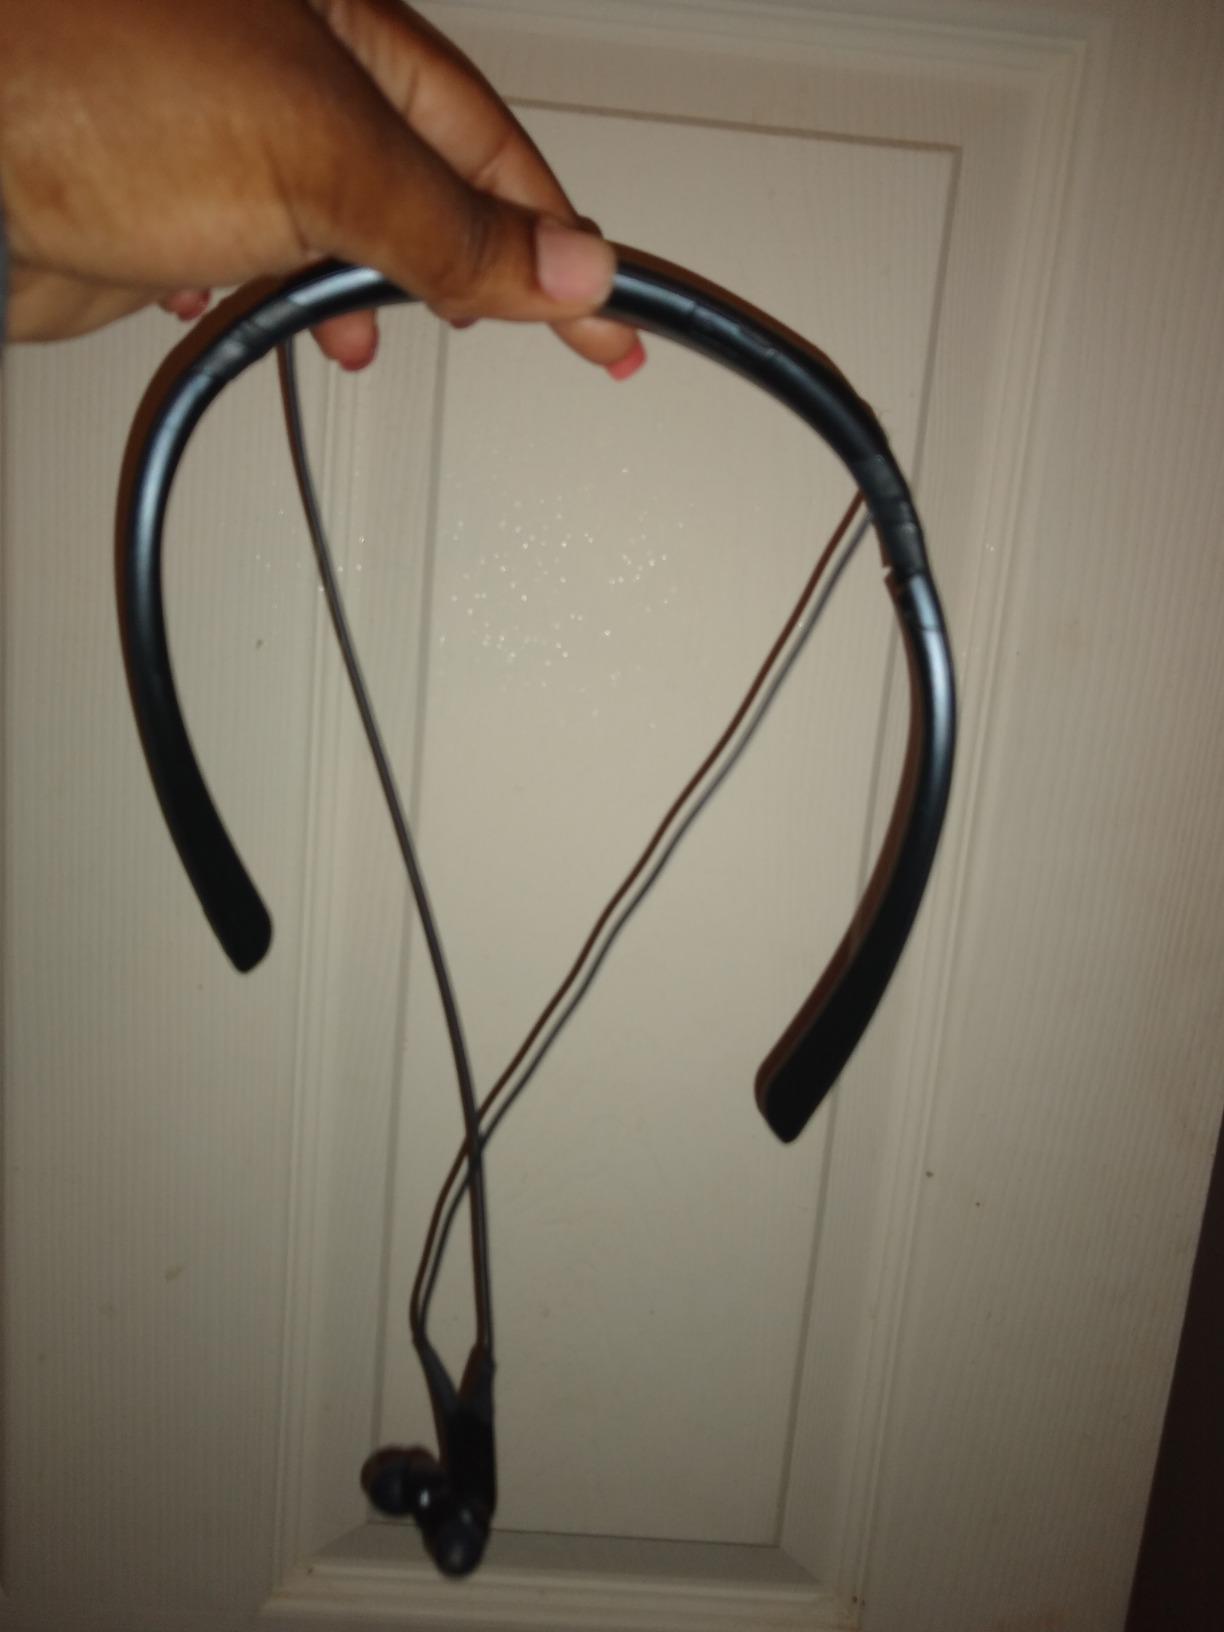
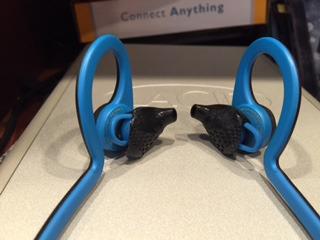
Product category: headphones
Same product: no